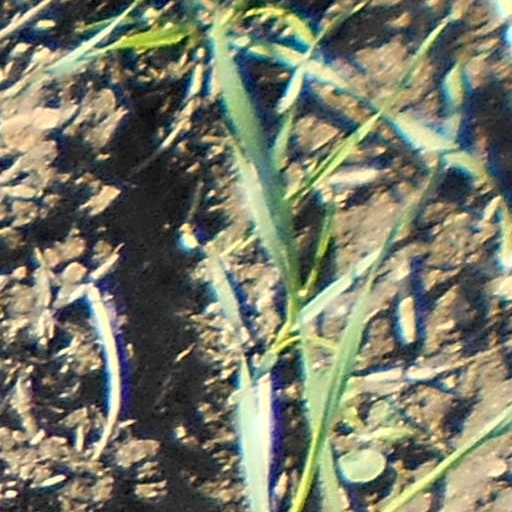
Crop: wheat